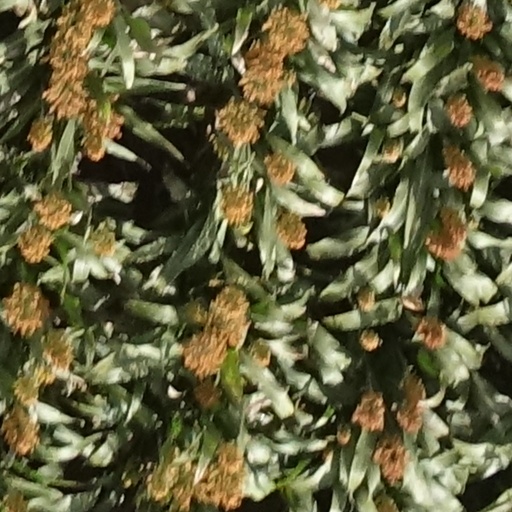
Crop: sorghum